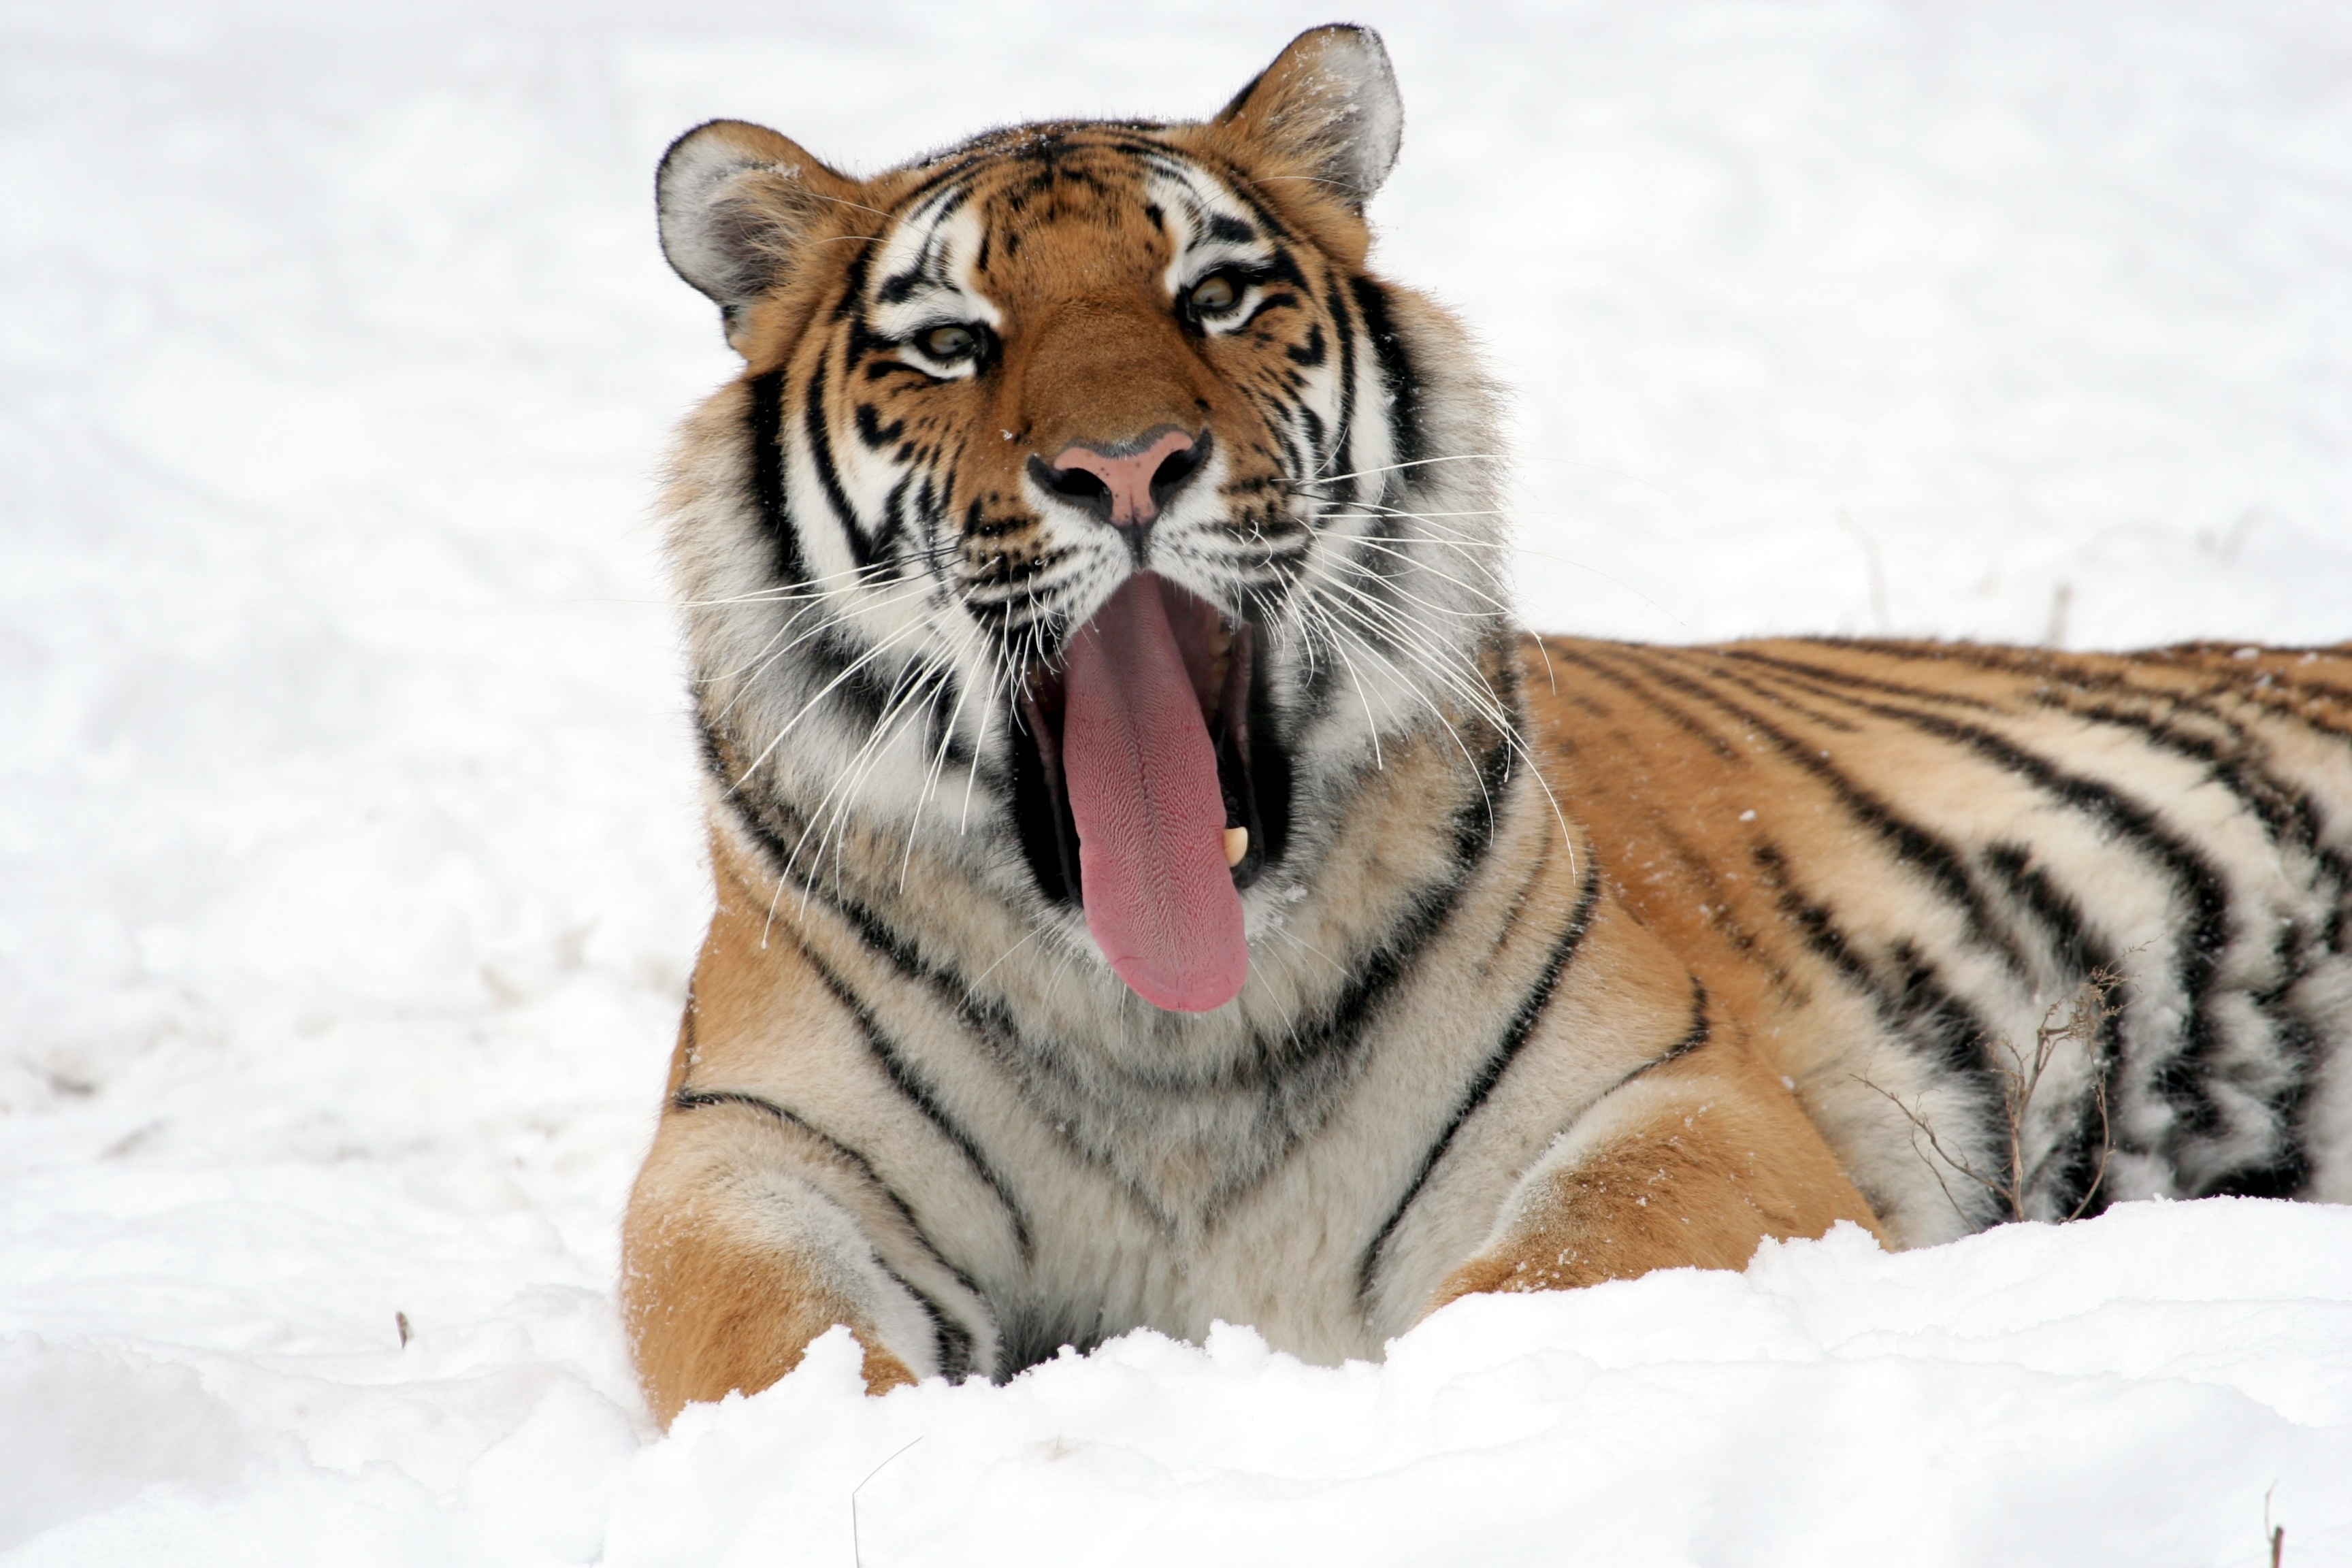
snow, winter, animal, wildlife, mammal, fauna, big cat, close up, wild animal, whiskers, tiger, vertebrate, big cats, wild cat, cat like mammal